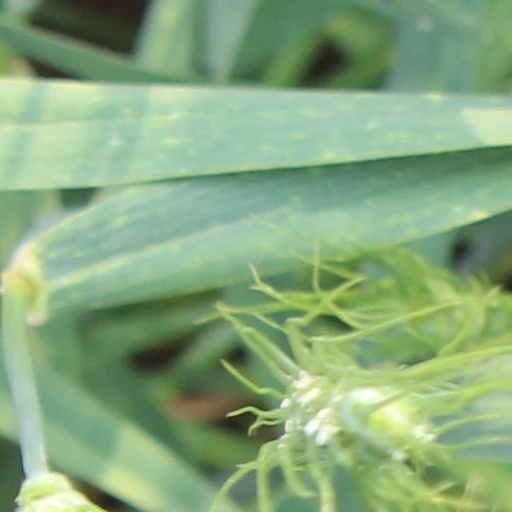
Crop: wheat